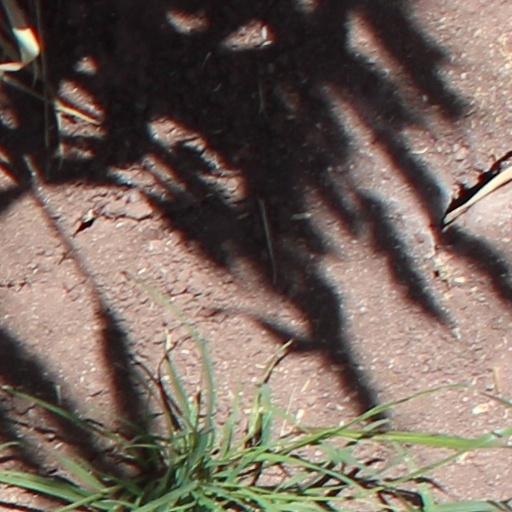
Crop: wheat